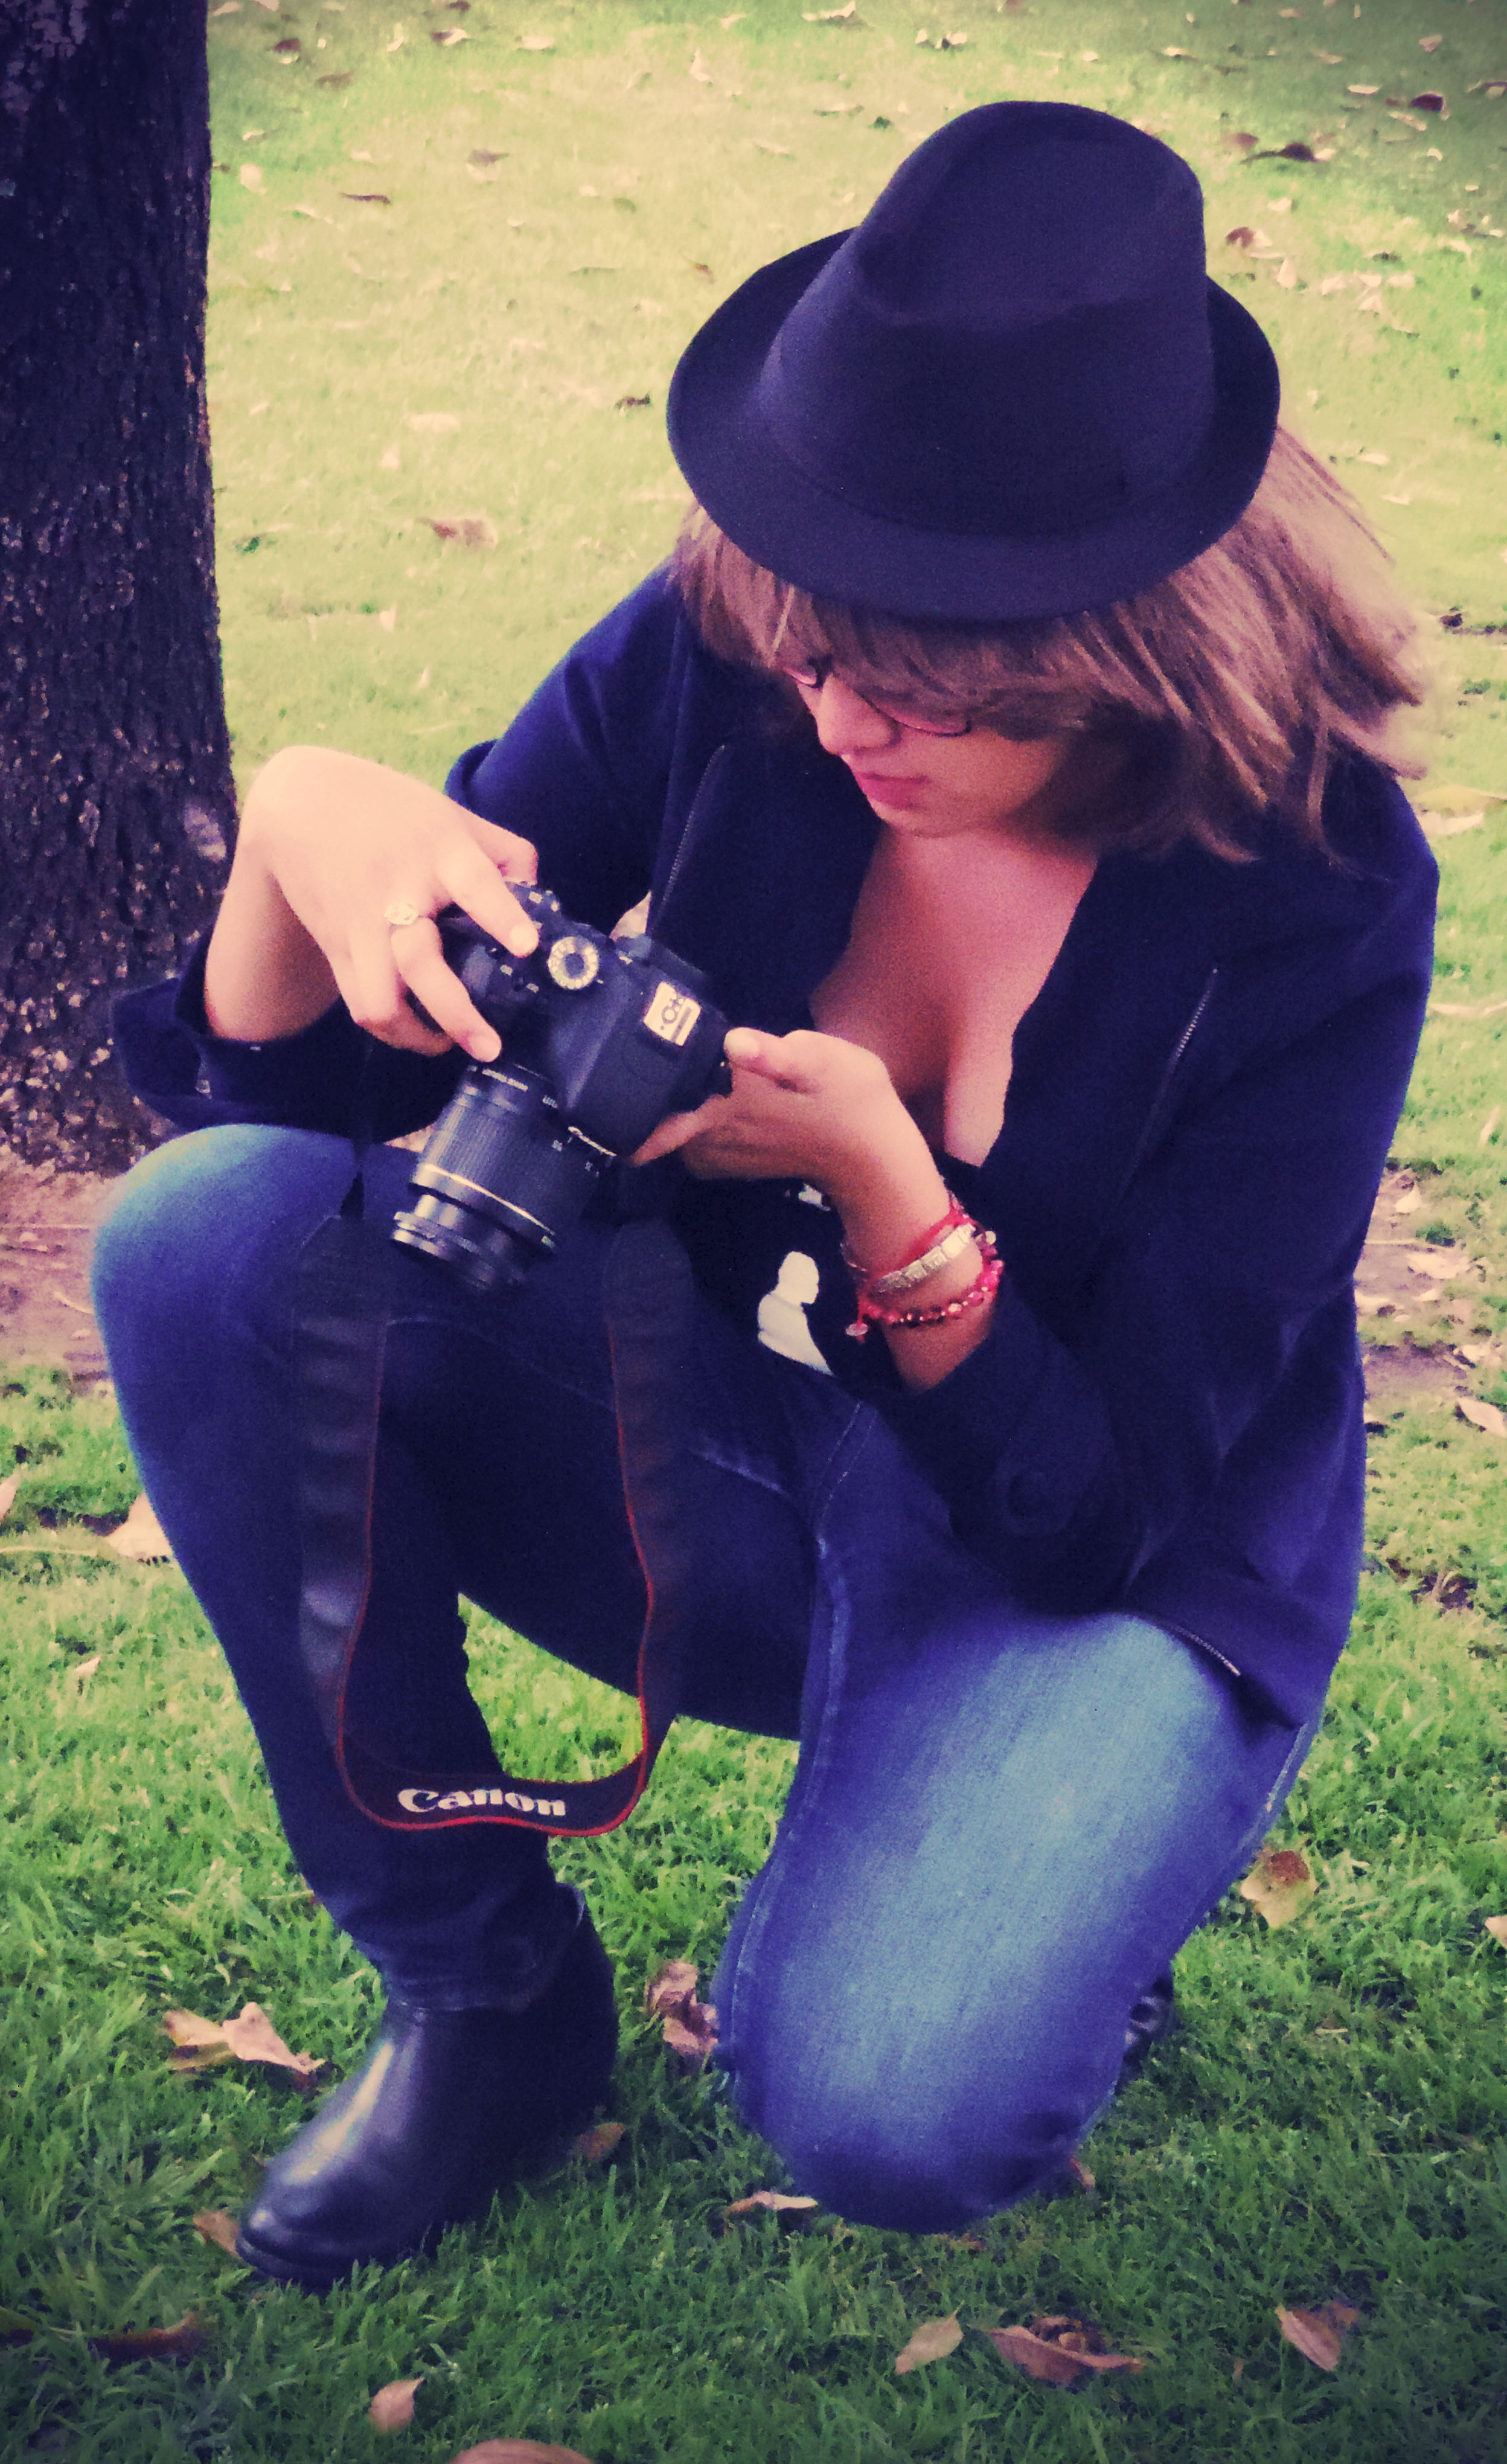
woman, photo, hipster, vintage, camera, cobalt blue, grass, lady, sitting, botany, cool, headgear, blond, hat, electric blue, photography, jeans, plant, smile, fedora, fashion accessory, flower, photo shoot